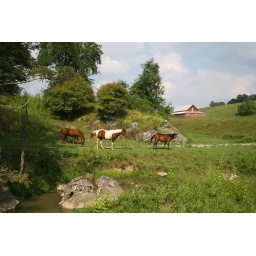
horses in the field